European route E35 in the Netherlands

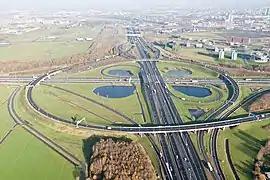
Looking north over the Oudernrijn interchange where E 35 enters from the north and continues eastwards

On A2, the highway leaves Amsterdam and continues southwards to get to the Holendrecht interchange with A9. This interchange is divided into two parts, starting with a trumpet interchange, where A9 joins the road from the east, and runs for about concurrently with it to the south. At the second part, also a trumpet interchange, A9 splits off of the road again and continues to the west. Exit 2, an incomplete exit of A2 with a northbound exit and southbound entrance to Amsterdam-Zuidoost, can be found in the latter part of this interchange. Running further southwards, the highway leaves the province of North Holland just after crossing over the Holendrecht river, and enters Utrecht. After traversing through an agricultural area and passing by the Vinkeveense Plassen in Vinkeveen, just west of the road near the interchange with Provincial road N201 (N201), E 35 / A2 runs parallel to the Amsterdam–Rhine Canal towards the city of Utrecht. Running through western Utrecht, the highway gets close to the Oudenrijn interchange with A12 / E 30 / E 25, all three approaching the interchange from the east. At this interchange E 35 joins A12 / E 30 to the east, while A2 continues southwards concurrently with E 25.